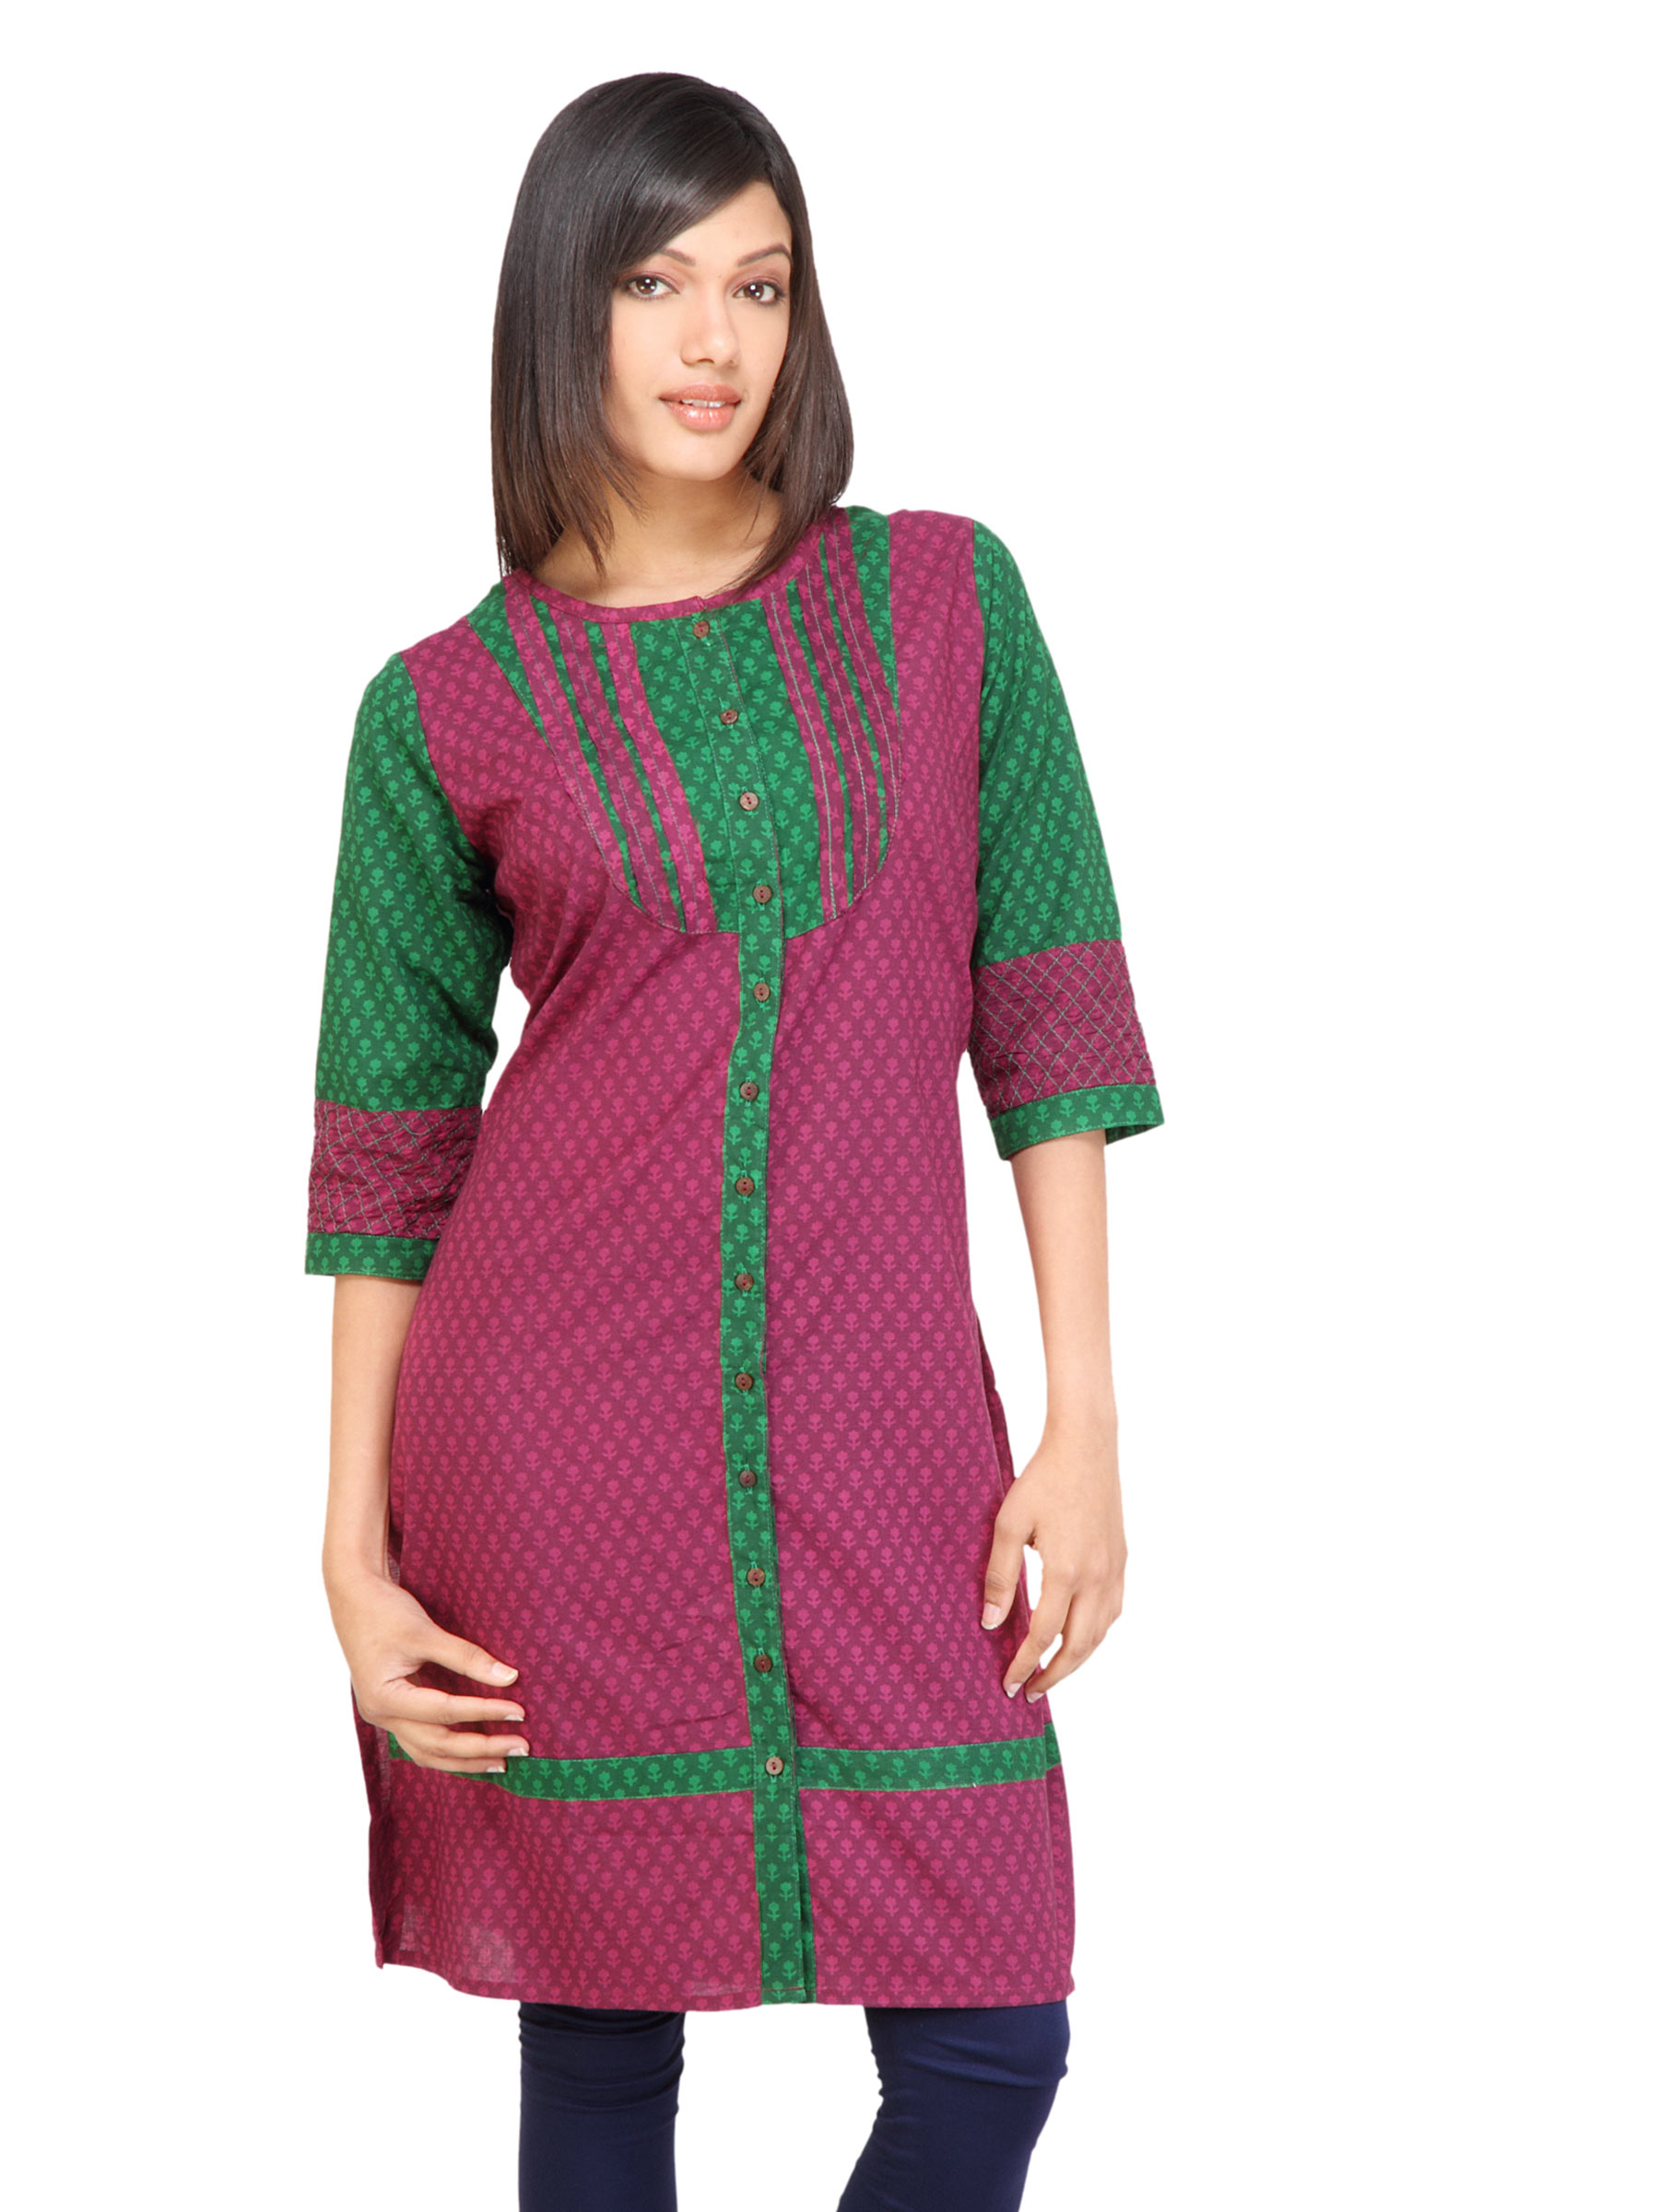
Mother Earth Women Printed Pink Kurtas
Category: Apparel / Topwear / Kurtas
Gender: Women
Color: Pink
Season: Fall 2011
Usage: Ethnic